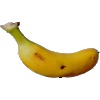
Label: Banana Lady Finger 1